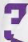
Number: 3